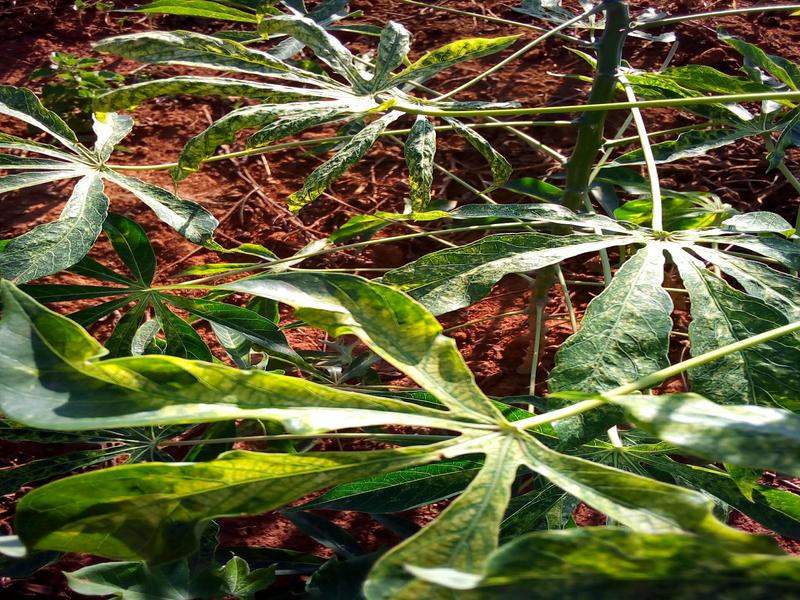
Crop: cassava
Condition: mosaic_disease